Benjamin Kiptoo

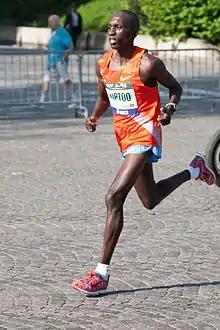
Benjamin Kiptoo en route to his victory at the 2011 Paris Marathon

Benjamin Kolum Kiptoo (born 1979) is a Kenyan professional marathon runner. He has won marathons in Rome, Beijing and Chuncheon, and represented Kenya at the 2009 World Championships in Athletics. He holds a personal best of 2:06:31 for the distance, set en route to victory at the 2011 Paris Marathon. He also holds the fastest ever time recorded on Italian soil (2:07:17), with which he won the 2009 Rome City Marathon.